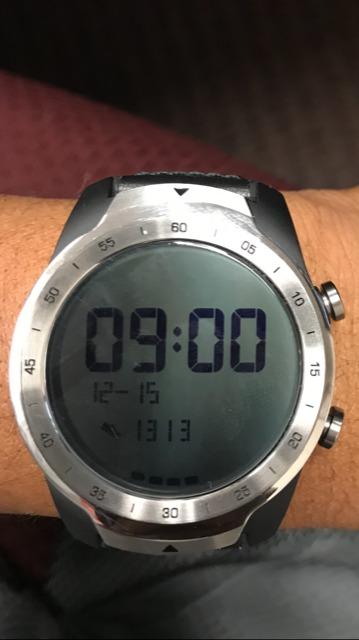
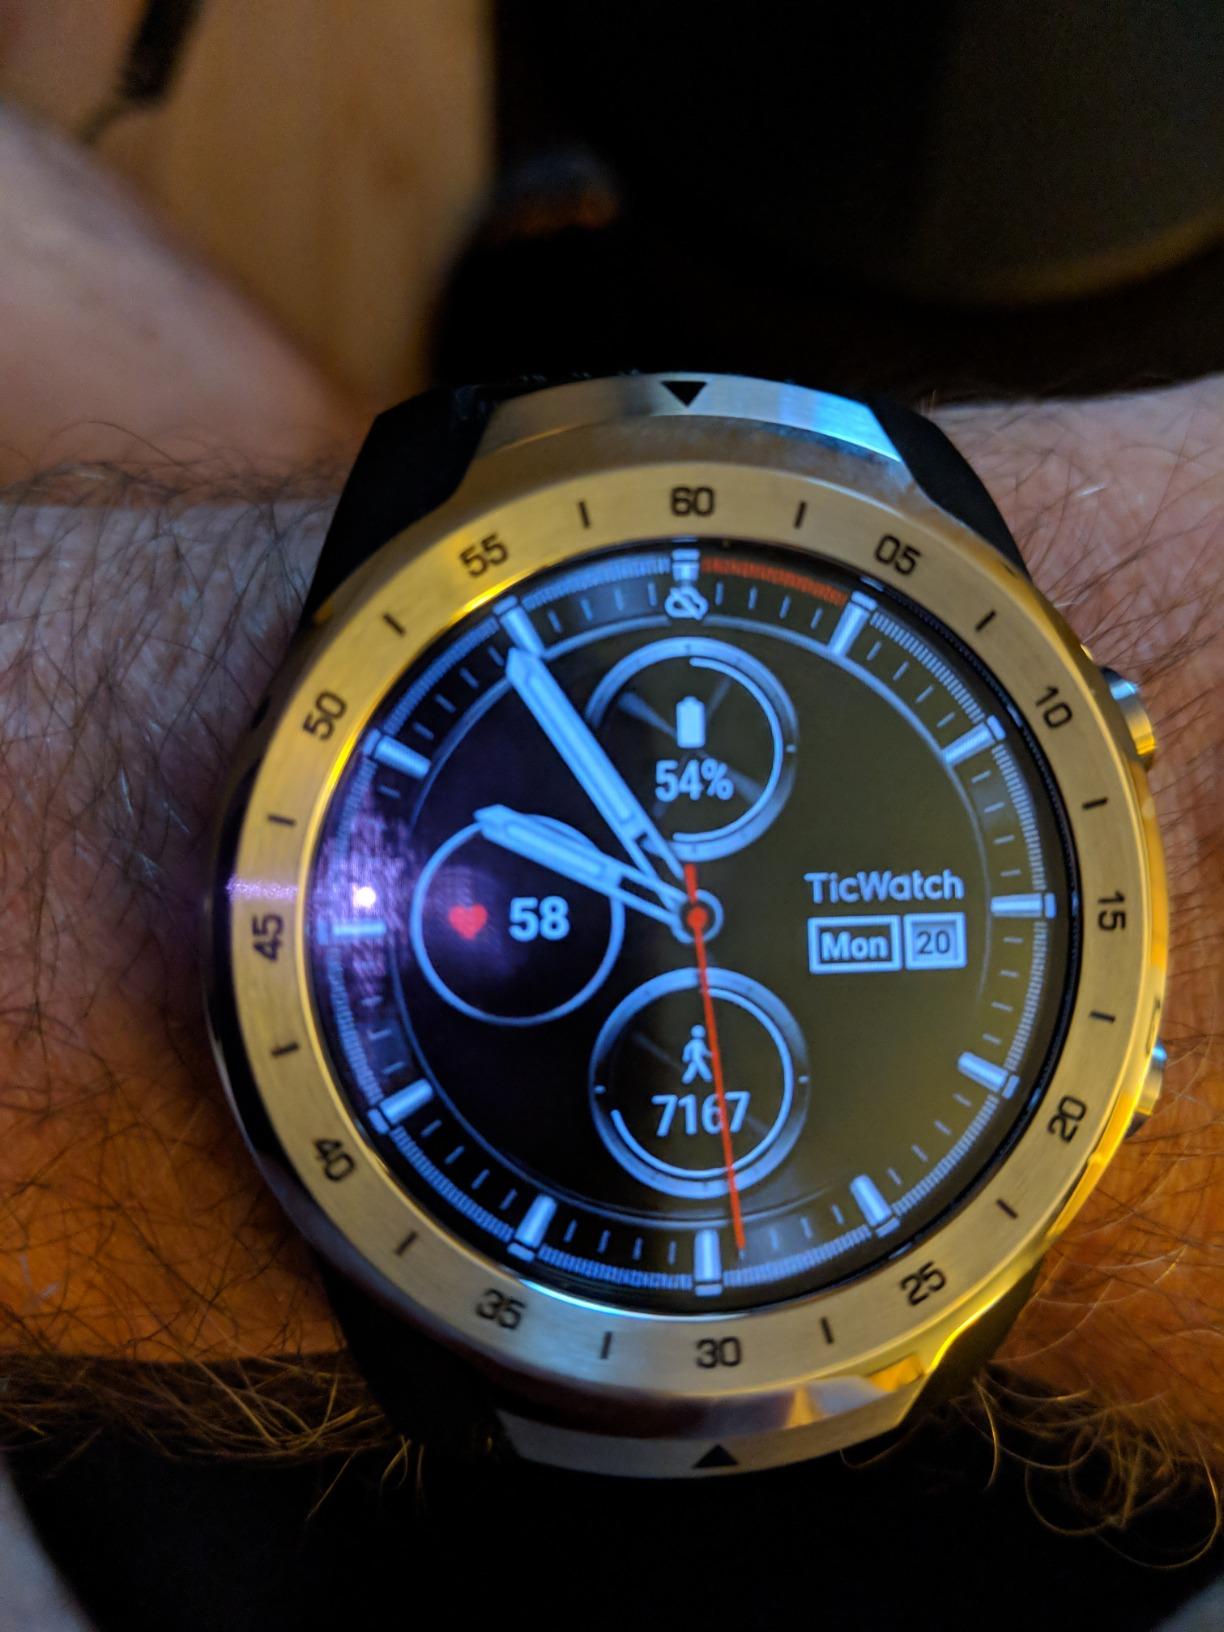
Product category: smartwatch
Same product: yes